Polyfluorene

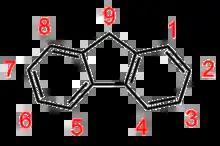
The fluorene molecule is most commonly linked at the 2 and 7 positions in polyfluorene derivatives. Also, the 9 position is typically where side chains are attached.

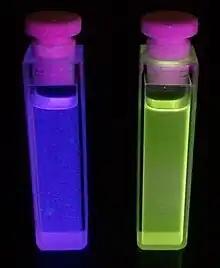
This is the photoluminescence of two very similarly structured polyfluorene derivatives. The one on the left (purple) is a copolymerization of a fluorene derivative, benzene and oxadiazole molecules and the one on the right (light green) has the structure directly below this image.

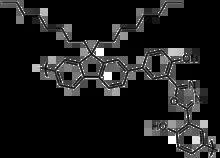
This polyfluorene derivative photoluminesces light green (the vial on the right in the image above), the alcohol (-OH) side chains can participate in ESIPT with the neighboring oxadiazole nitrogens causing a red-shifted emission. The meta-linkages in the backbone impart solubility in lieu of multiple side chains.

Polyfluorenes are an important class of polymers which have the potential to act as both electroactive and photoactive materials. This in part due to the shape of fluorene. Fluorene is generally planar; p-orbital overlap at the linkage between its two benzene rings results in conjugation across the molecule. This in turn allows for a reduced band gap as the excited state molecular orbitals are delocalized.